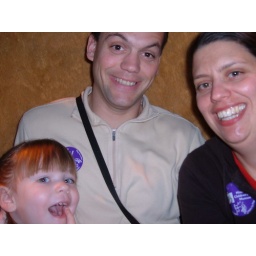
Abbie, Andy and Aunt Marti at the Childern's museum in the kitty bus